Red Sea

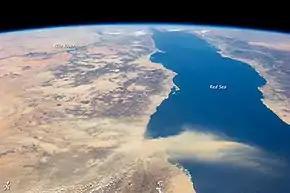
Annotated view of the Nile and Red Sea, with a dust storm, viewed from the International Space Station

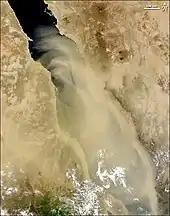
Dust storm over the Red Sea

The English term "Red Sea" is a direct translation of the Ancient Greek "Erythrà Thálassa". The sea itself was once referred to as the Erythraean Sea by Europeans. As well as "Mare Rubrum" in Latin (alternatively "Sinus Arabicus", literally "Arabian Gulf"), the Romans called it "Pontus Herculis" (Sea of Hercules). Other designations include the Arabic (alternatively ); the Coptic ; the Syriac ; the Somali ; and the Tigrinya . The name of the sea may signify the seasonal blooms of the red-coloured "Trichodesmium erythraeum" near the water's surface. A theory favored by some modern scholars is that the name "red" refers to the direction south, just as the Black Sea's name may refer to the north. The basis of this theory is that some Asiatic languages used color words to refer to the cardinal directions. Herodotus on one occasion uses the Red Sea and Southern Sea interchangeably.